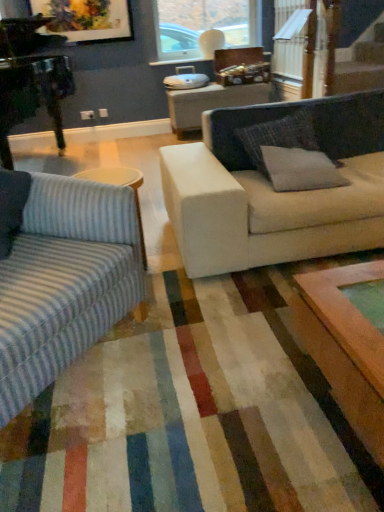
Question: Choose a point to the right of striped fabric couch at left in the vacant region. Please provide its 2D coordinates.
Answer: [(0.540, 0.713)]